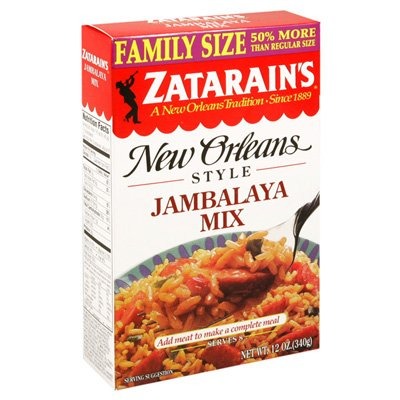
Item Name: Zatarain's New Orleans Style Jambalaya Mix, 12 oz (4 pack)
Value: 48.0
Unit: Fl Oz

Price: 2.49